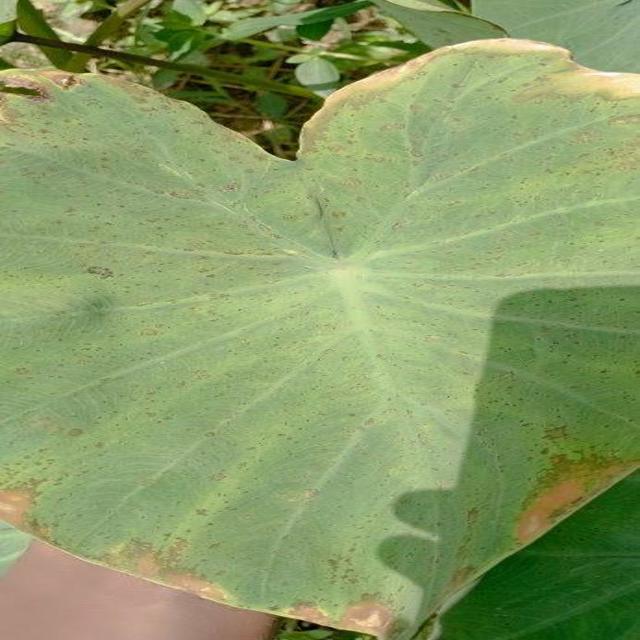
Label: Early_Blight